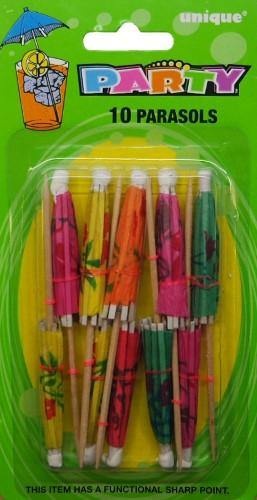
10 Pack Parasol Picks
10 Pack Parasol Picks
Brand: The Base Warehouse
Category: Arts & Entertainment > Party & Celebration > Party Supplies > Cocktail Decorations > Cocktail Umbrellas